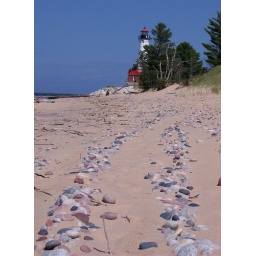
large stones carried up by high surf at a beach near Crisp Point.